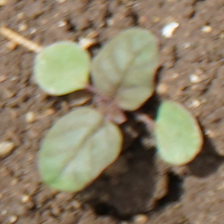
Weed species: Punarnava _(Boerhaavia diffusa)